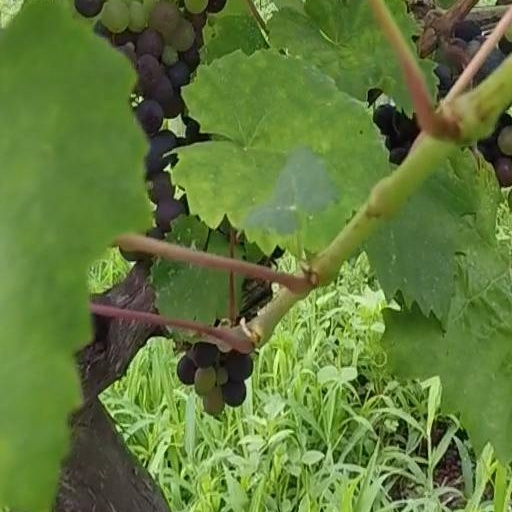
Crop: grape